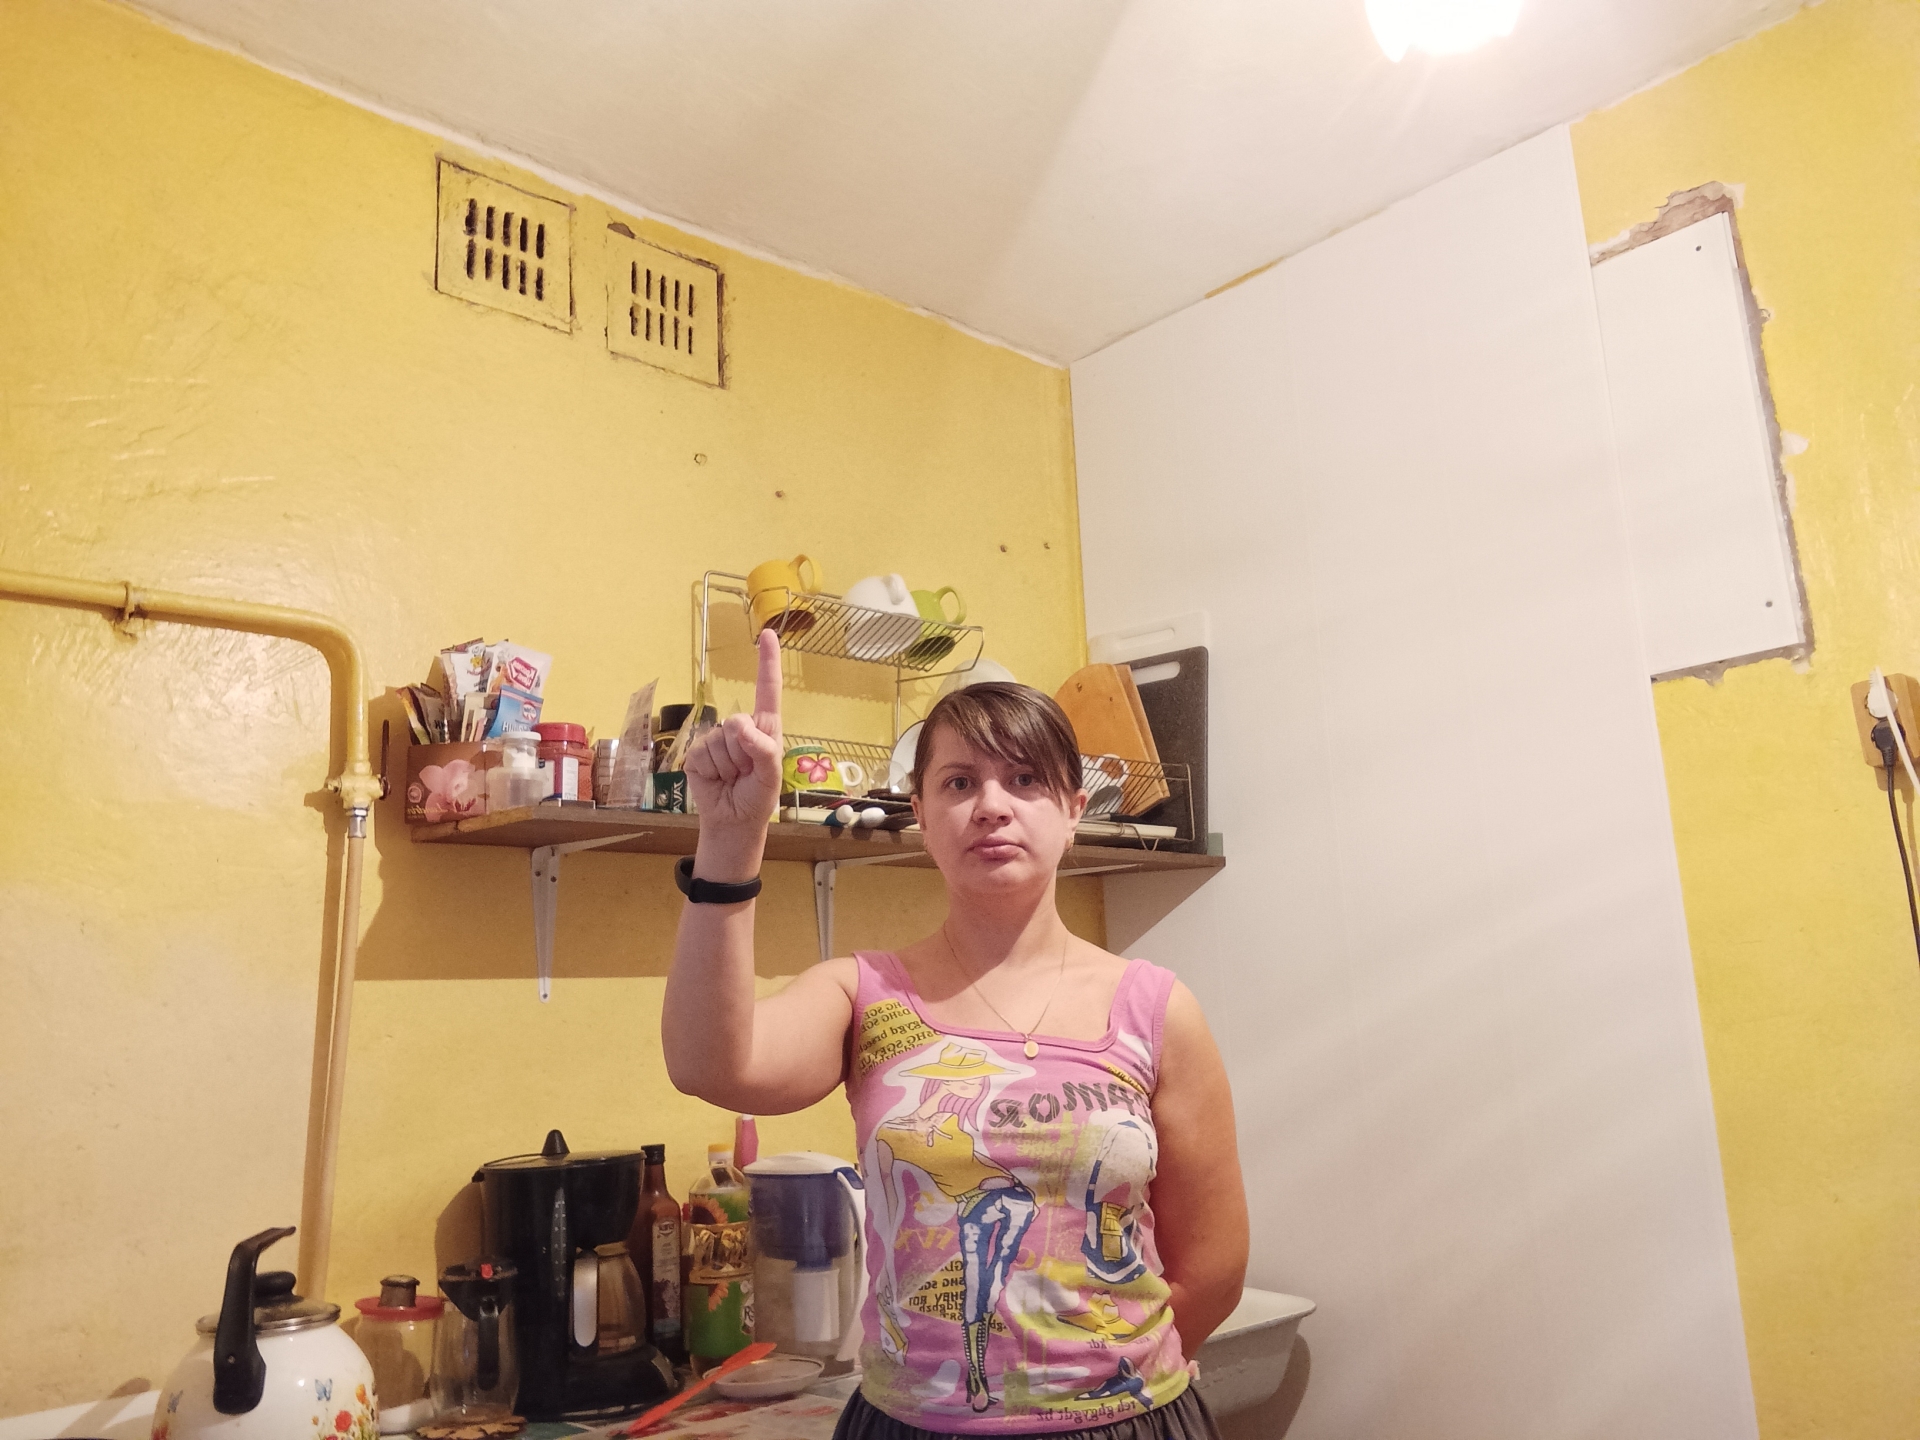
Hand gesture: one